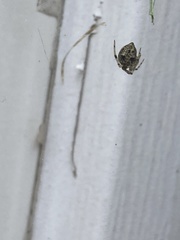
Species: Parasteatoda_tepidariorum